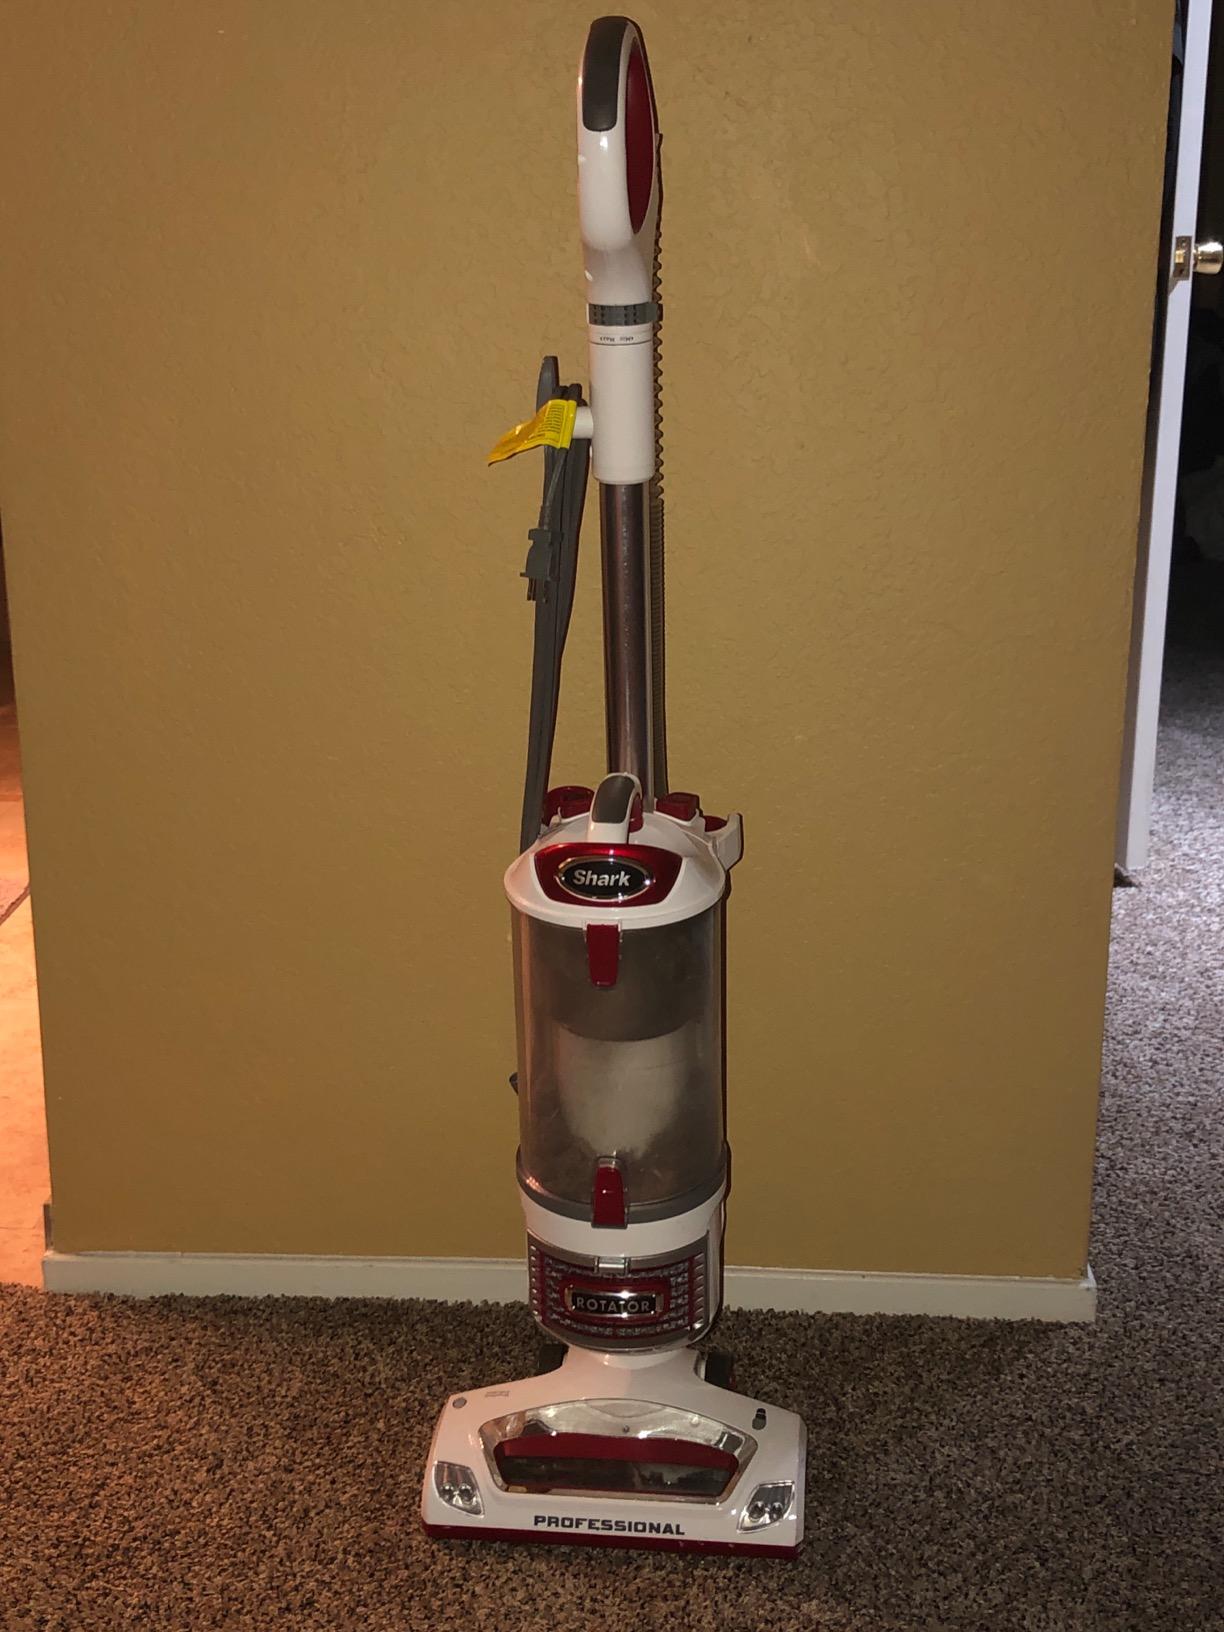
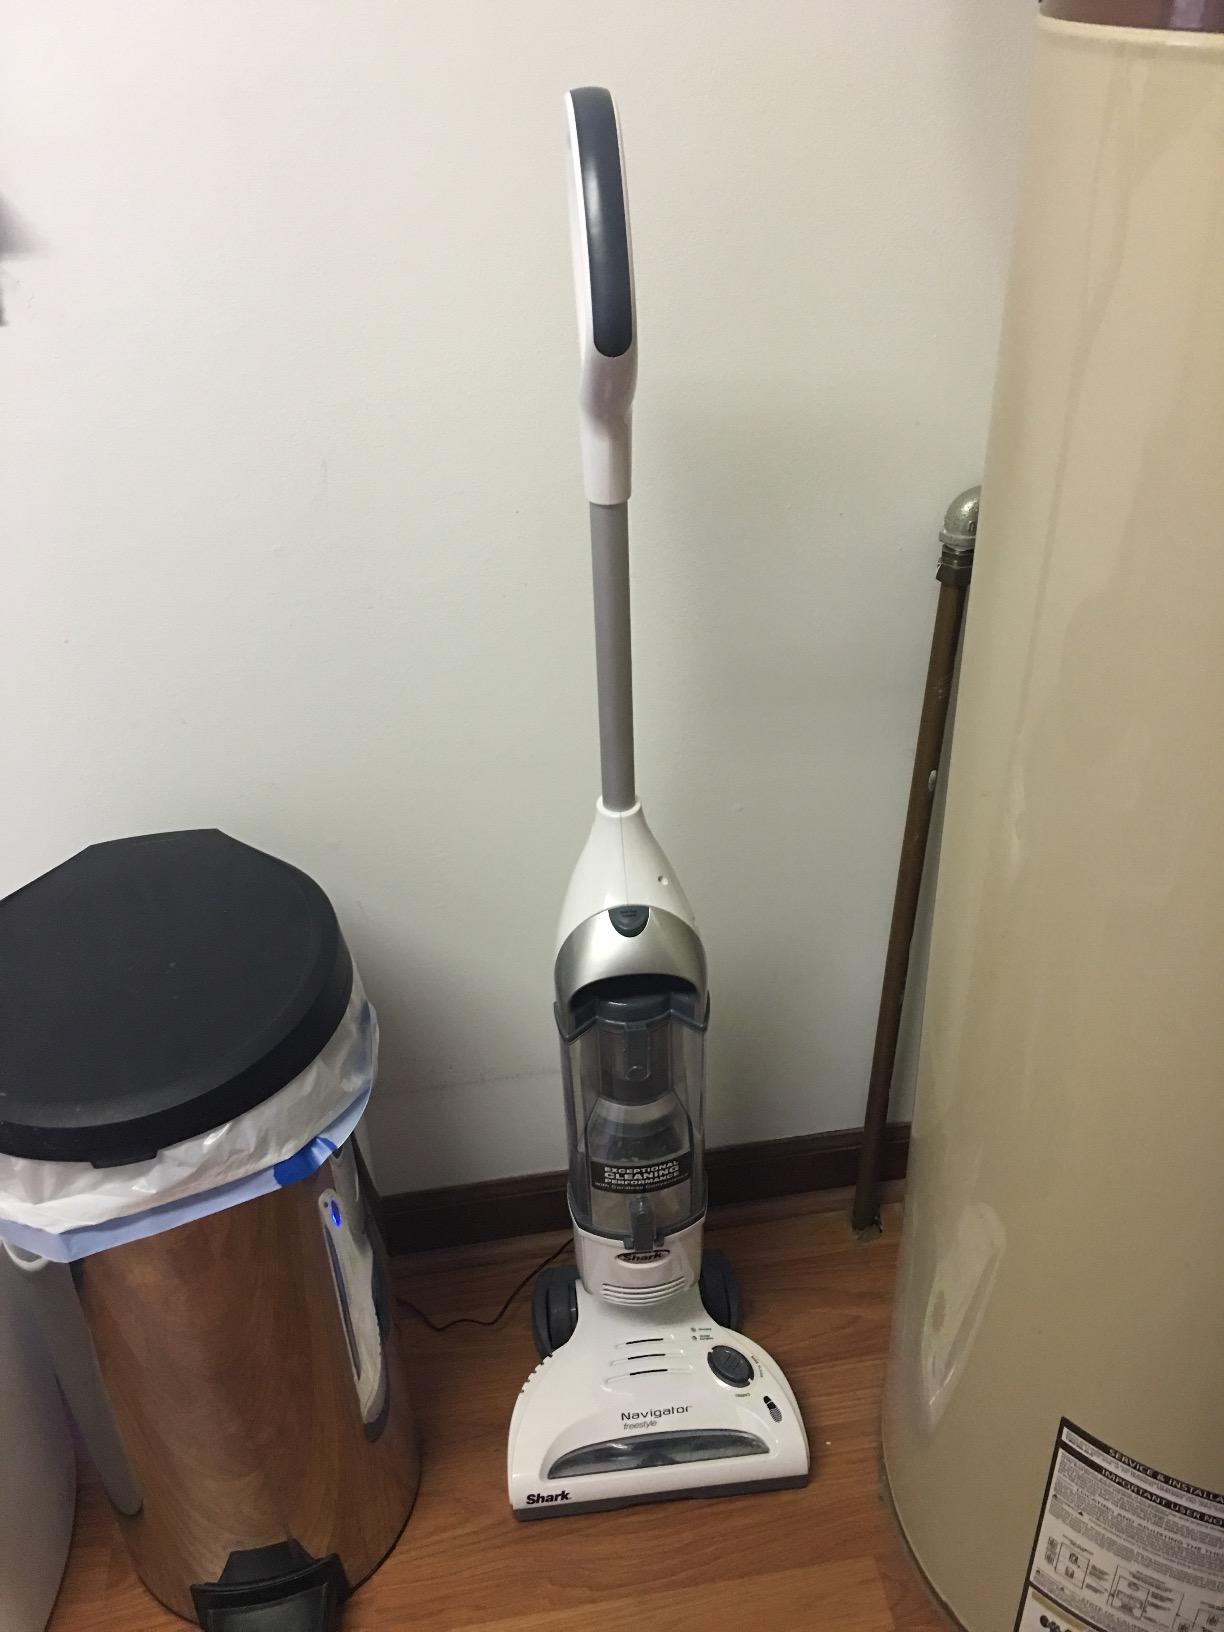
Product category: items_vacuum
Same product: no